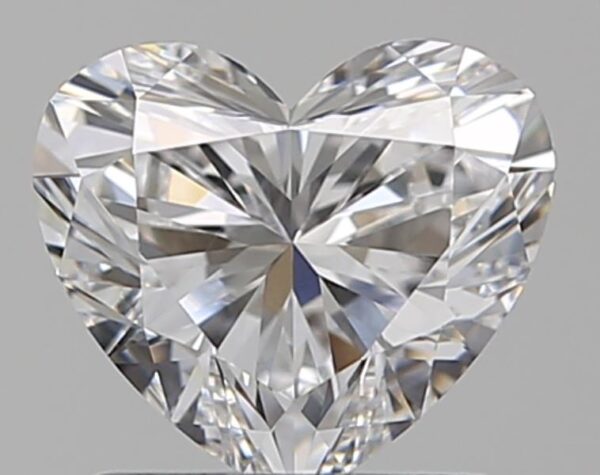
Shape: heart
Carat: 1
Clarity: VVS1
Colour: D
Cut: EX
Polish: EX
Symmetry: EX
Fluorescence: M
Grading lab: GIA
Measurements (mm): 6.12 x 7 x 3.91